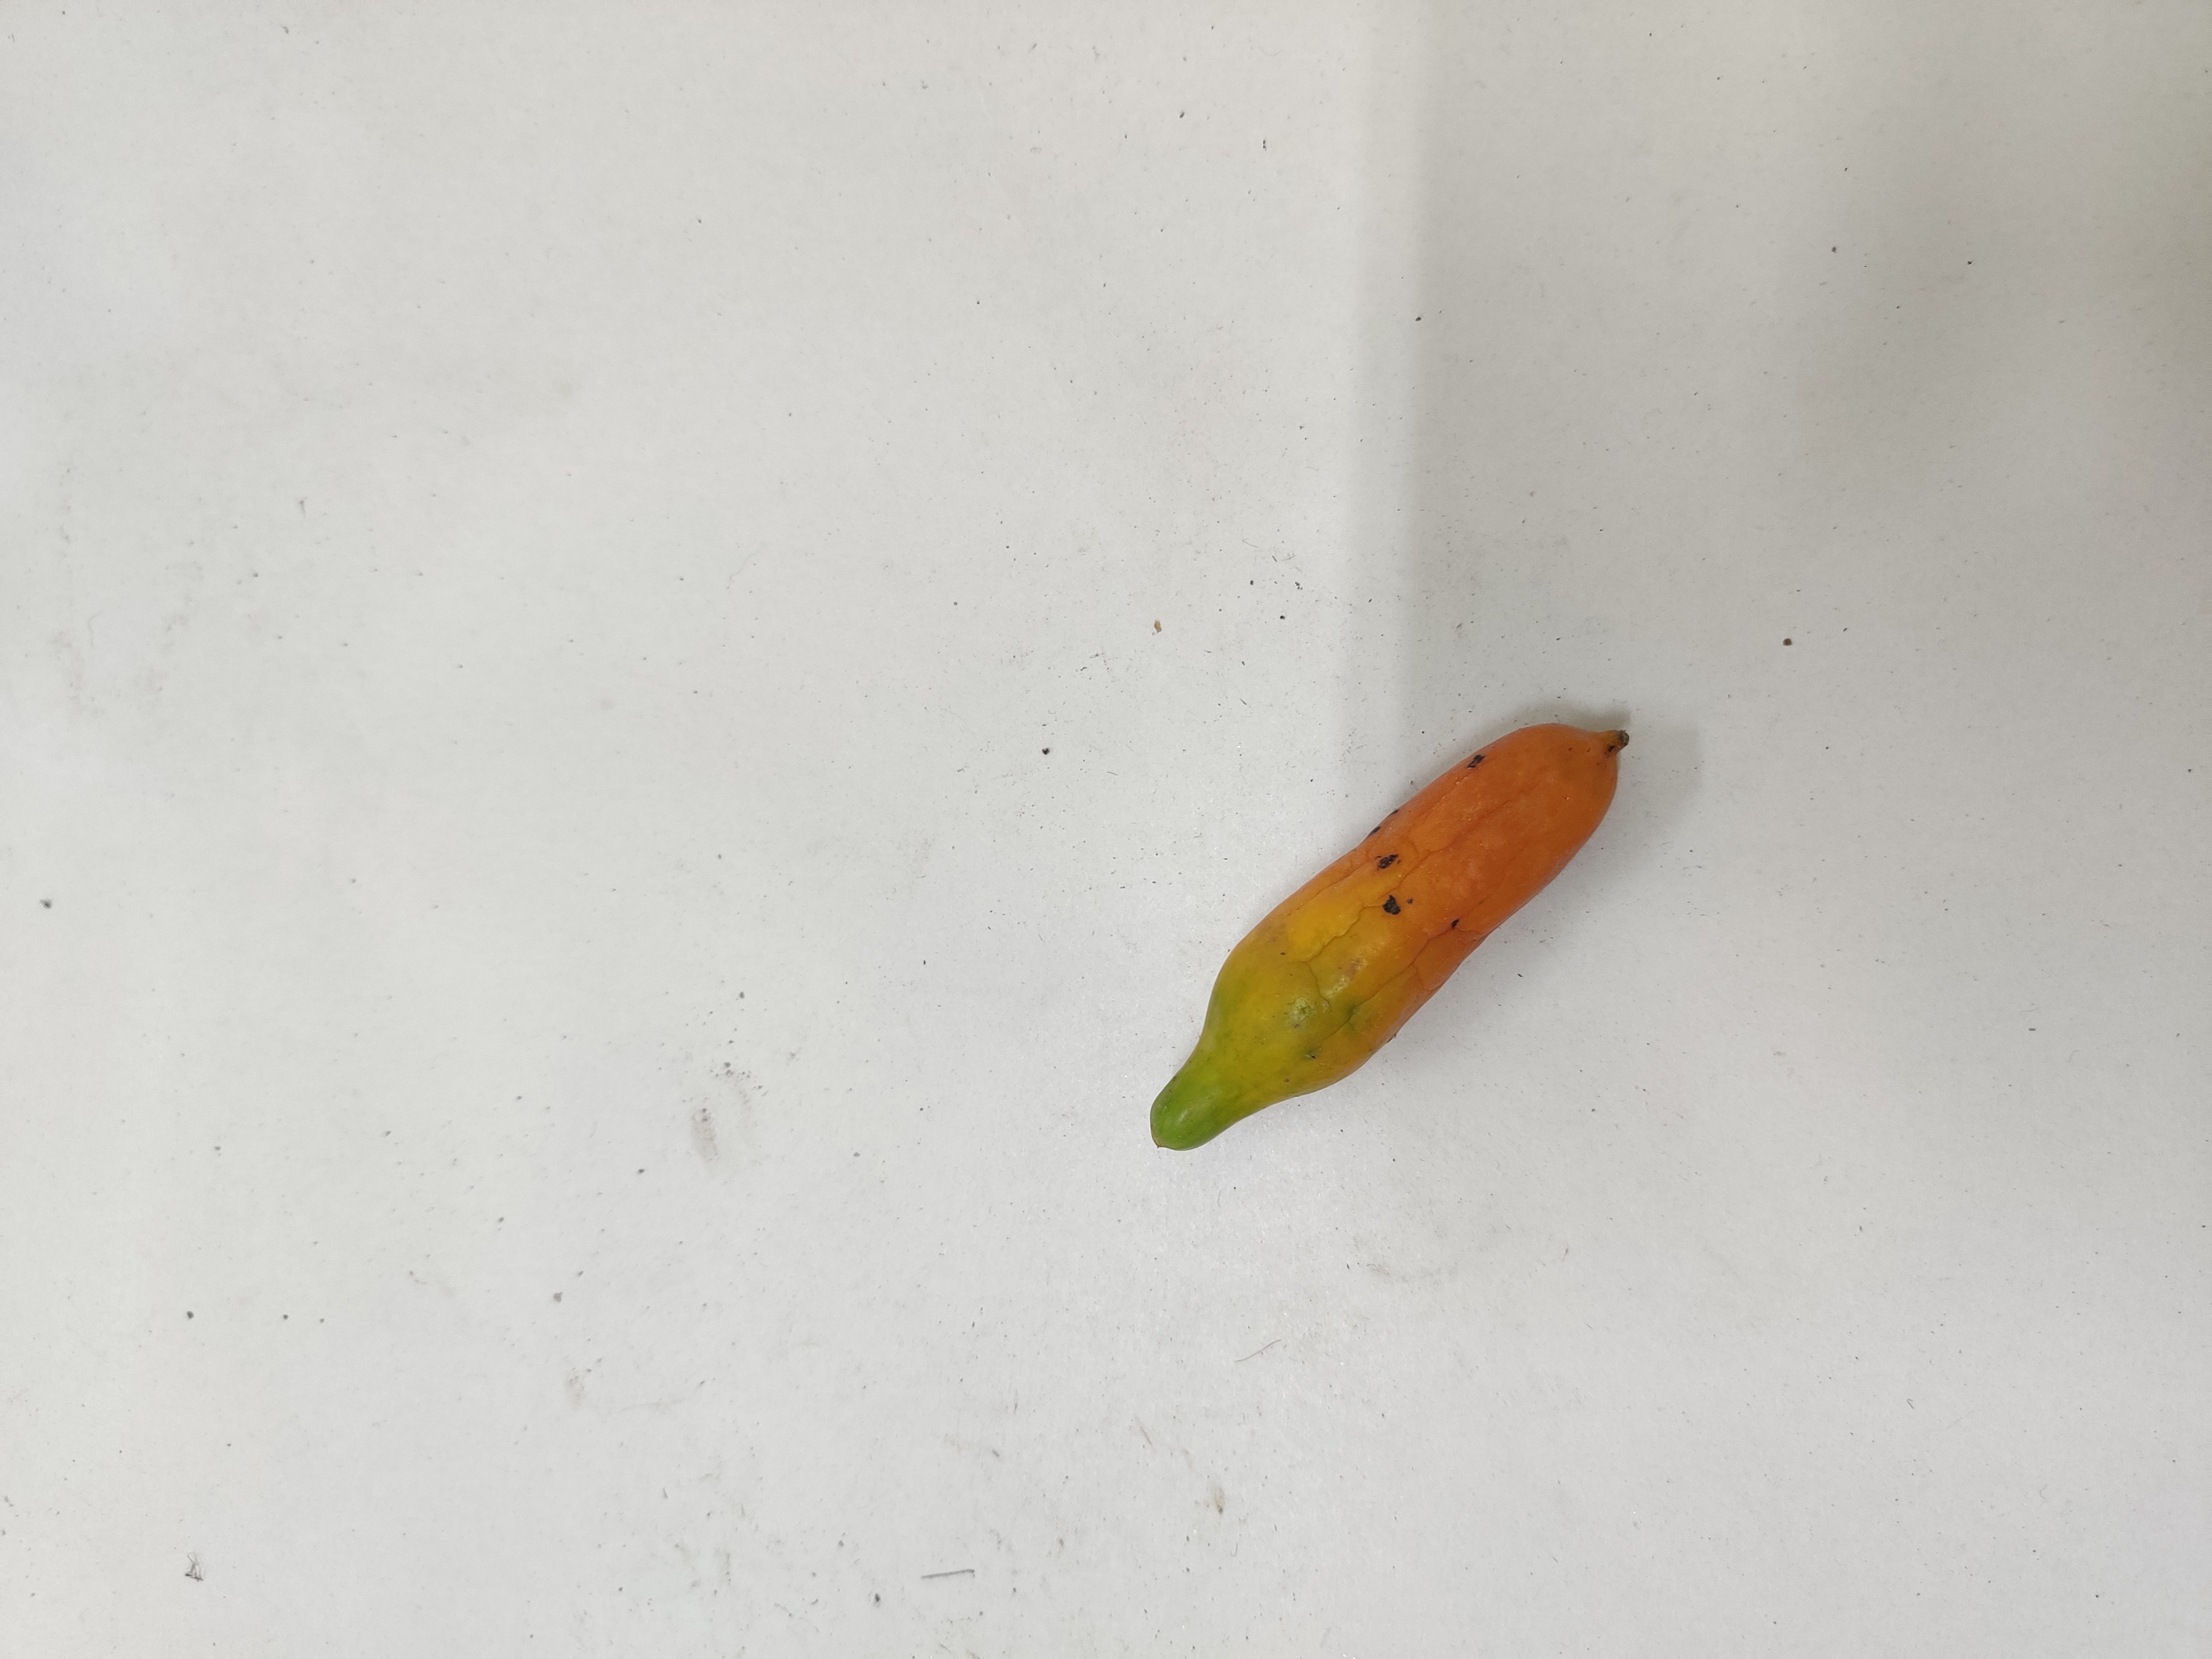
Crop: Ivy Gourd
Condition: Severely Damaged